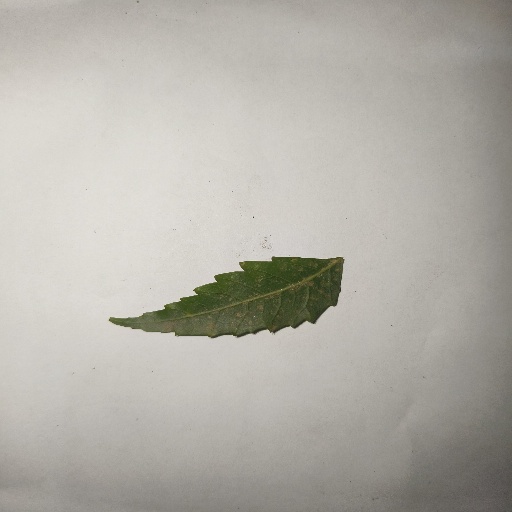
Species: Neem
Leaf condition: Powdery Mildew